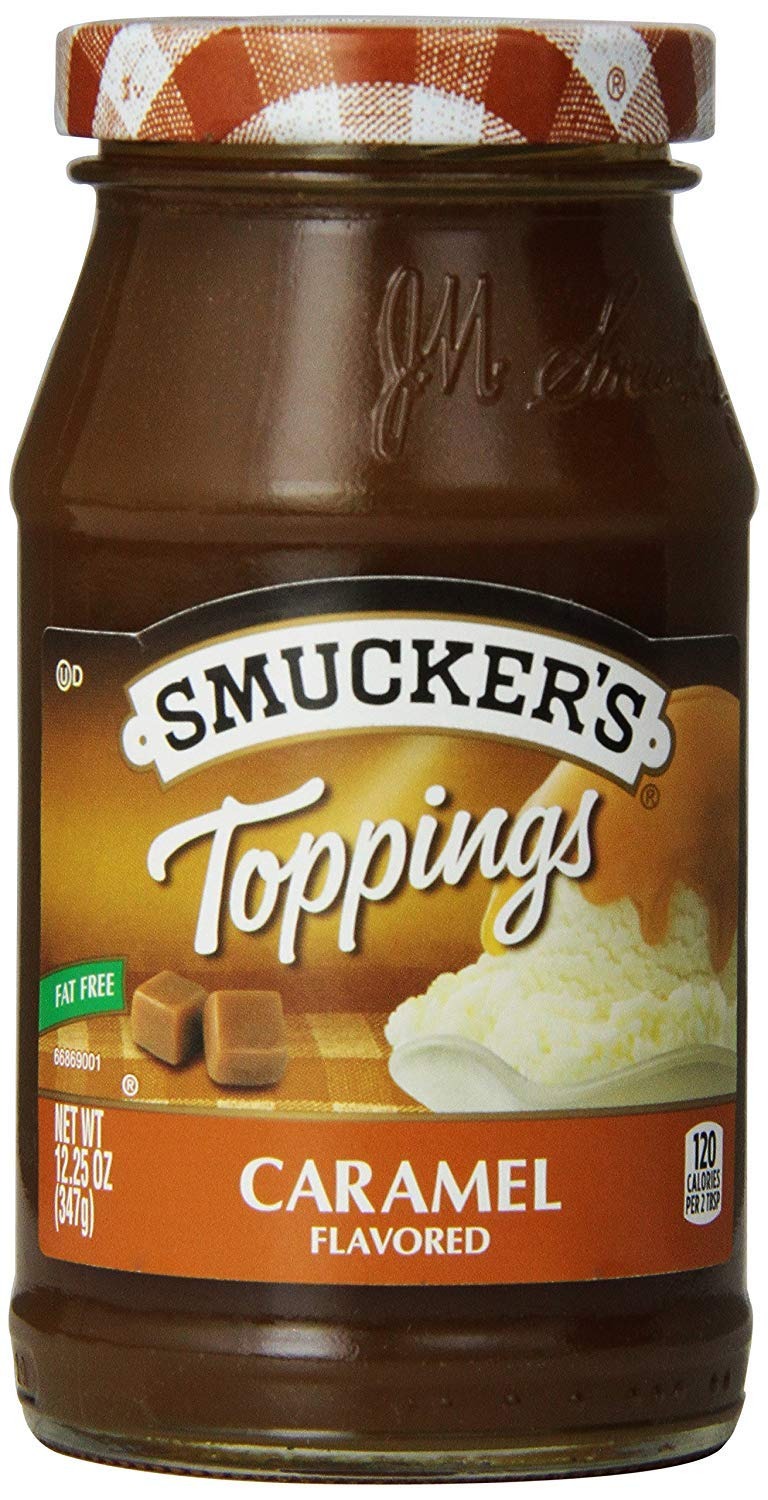
Item Name: Smucker's Toppings, Caramel Flavored, 12.25 oz (Pack of 3)
Value: 3.0
Unit: Count

Price: 3.44